Bannu

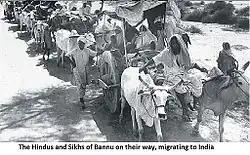
Hindus and Sikhs of Bannu migrating to India during the partition of 1947

After being conquered by Alexander in the 4th century BCE, the region became part of the Greek Seleucid Empire for a short while until the Mauryan Empire took control over the region around 305 BCE, as the entire region of North-West India constituting Paropamisadae, Arachosia and Gedrosia was transferred to Mauryan Empire by the Seleucids.